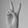
ASL letter: V